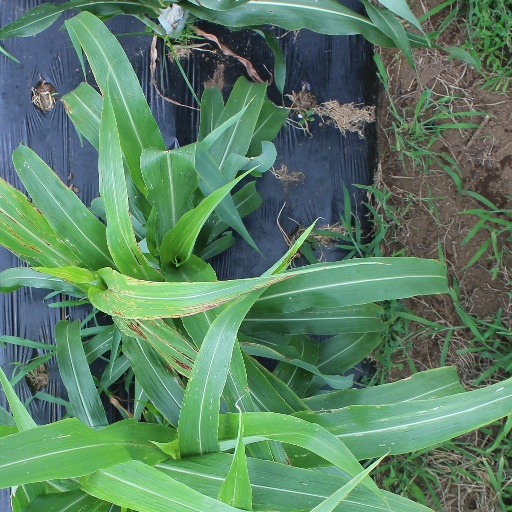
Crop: sorghum